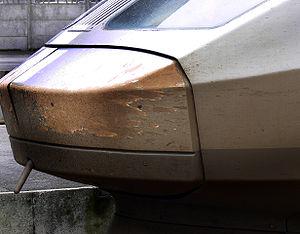
Traces d'impact de collision avec un grand mammifère (sanglier, chevreuil, cerf ou très gros oiseau
La mortalité animale sur les routes est la conséquence de collisions de la faune avec des véhicules. Elle concerne de nombreuses espèces : grands et petits mammifères, oiseaux, batraciens, insectes, etc. Les animaux sont souvent tués alors qu'ils sont en train de manger ou en cours de dispersion. C'est une menace importante pour la biodiversité.